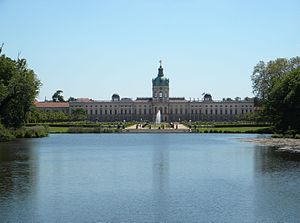
Charlottenburg
Schloss Charlottenburg set fra parken
Charlottenburg er en bydel i Bezirk Charlottenburg-Wilmersdorf i Berlin, Tyskland, med 126.800 indbyggere.